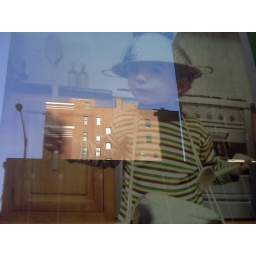
Bank boy in the sky